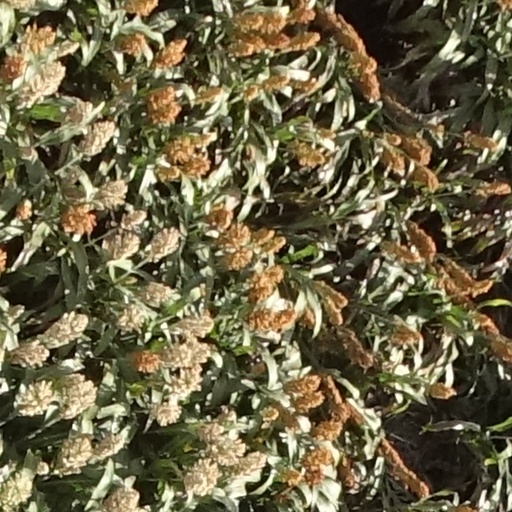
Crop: sorghum